The Oregonian

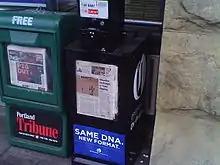
A newly redesigned and installed street vending box for "The Oregonian" (black) after the paper became a tabloid on April 2, 2014, along with a "Portland Tribune" box (green)

In 2004 the paper faced criticism after a headline characterized a 1970s sexual relationship between then-mayor Neil Goldschmidt and a 14-year-old girl as an "affair", rather than statutory rape.